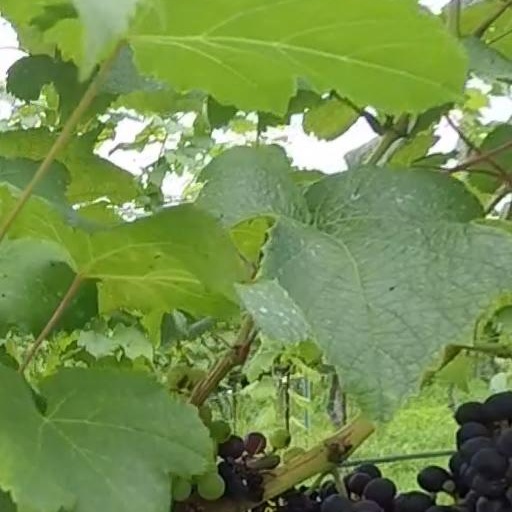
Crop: grape